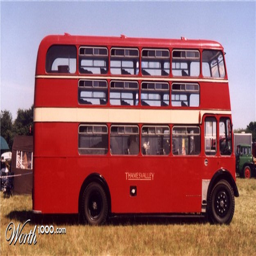
A red double bus sitting on top of a dry grass field.
A double decker red bus is on the brown grass.
There is a red double-decker bus parked in a field.
An empty double decker bus parked in a field.
a red bus is parking in the field.